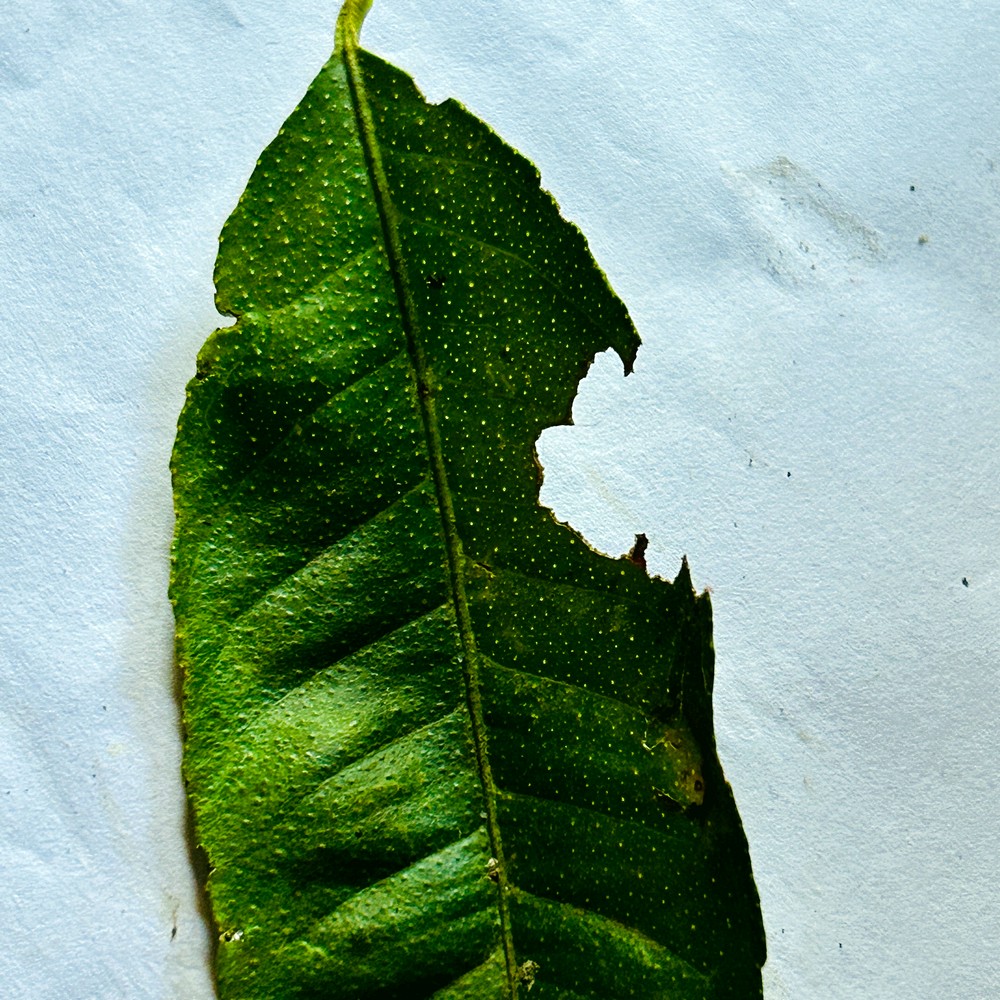
Label: Deficiency Leaf